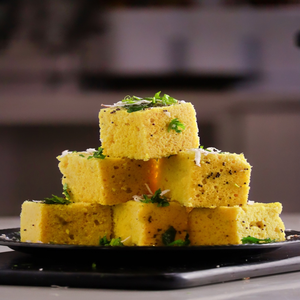
Dish: dhokla